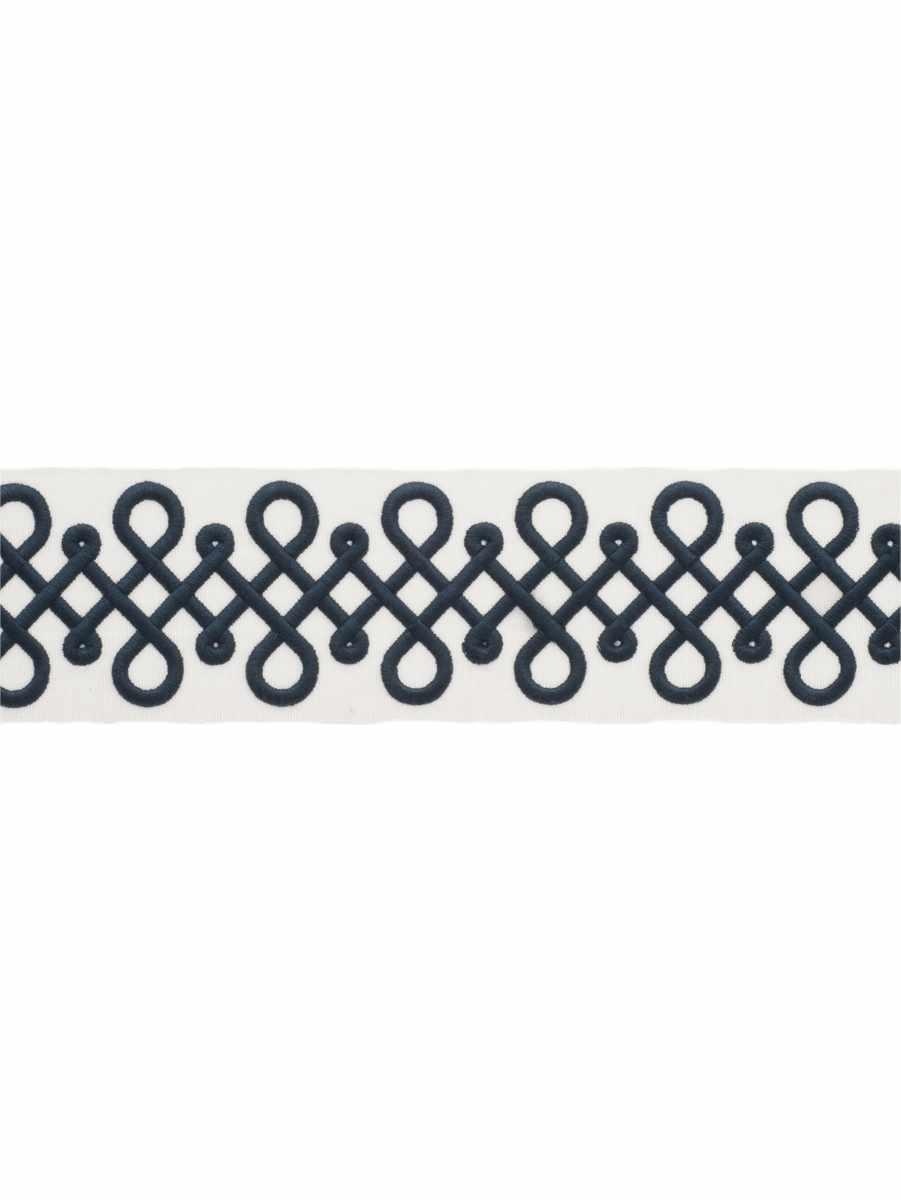
3.12" Wide Off White Indigo Navy Blue Embroidered Geometric Drapery Tape Trim
Product Details 3.12" Wide Off White Indigo Navy Blue Embroidered Geometric Drapery Tape Trim Width 3.12 in (7.94 cm) Vertical Repeat 3.75 in (9.52 cm) Horizontal Repeat 0.00 in (0.00 cm) Content 90% Polyester, 10% Viscose Uses Bedding , Window , Accessories , Furniture Categories Braids / Borders / Tape Design Types Embroidery , Handcrafted , Fretwork Colors Navy Price is per yard. Two yards order minimum.
Brand: Fabric Bistro
Category: Home & Garden > Decor > Window Treatment Accessories > Window Treatment Replacement Parts > Window Finials